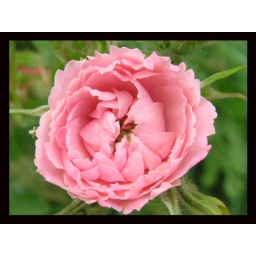
Pink Grootendorst rose photo framed in a black border